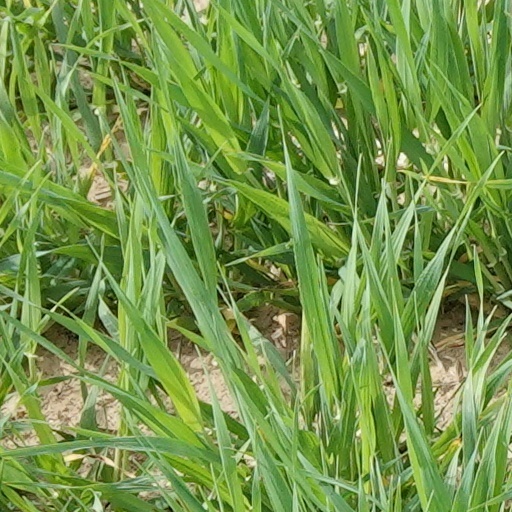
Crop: wheat